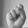
ASL letter: S